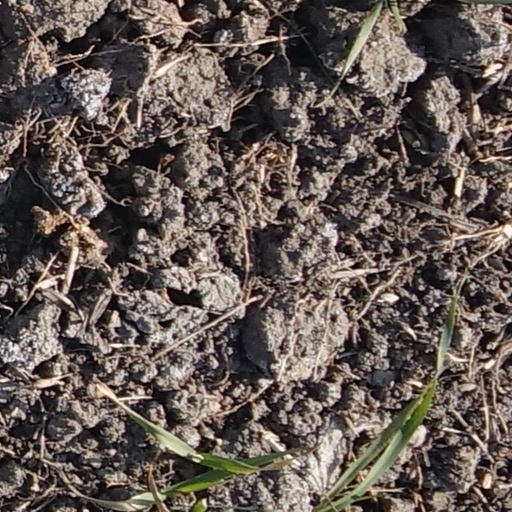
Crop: wheat